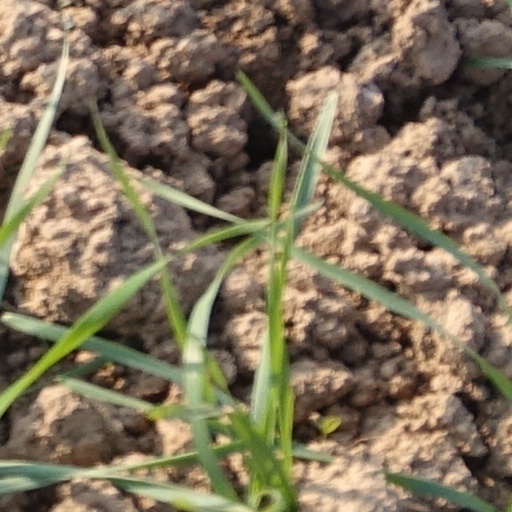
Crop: wheat